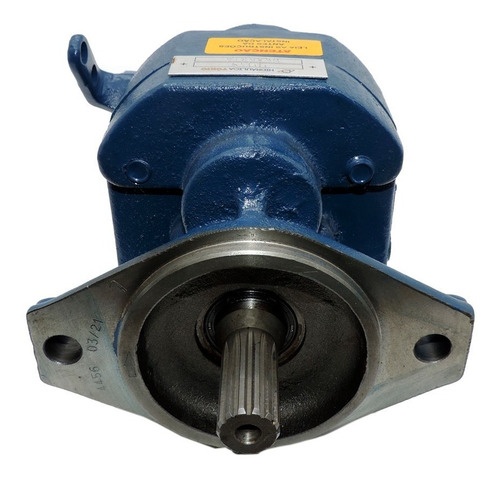
Bomba Hidráulica Marrucci Bhm200 4456/68 Caçamba Basculante
CONTEÚDO DA EMBALAGEM: 01 Bomba Hidráulica Marrucci BHM 200/68 1445600 acoplada DESCRIÇÕES: ACIONAMENTO: MANUAL (A CABO) EIXO: 7/8" 13 ESTRIAS SENTIDO DE GIRO: HORARIA ENTRADA: 1" POLEGADA SAÍDA: 3/4" MÁXIMA PRESSÃO DE TRABALHO: 140 BAR (2000 PSI) MÁXIMA PRESSÃO DE PICO: 175 BAR (2500 PSI) ROTAÇÃO MÁXIMA DE TRABALHO: 1800 RPM COD: 4419 Rotação: Horário (olhando de frente para o eixo) Flange / Eixo: SAE B 2 Furos / 13Z (para acoplar em tomada sem cardãn) Eixo Acionamento: Ø7/8" Série/Deslocamento: 200 / 68 Acionamento: Cabo ou alavanca Vazão: 68CC Aplicação: Caminhão Basculante Toco (6 m³) ou Trucado (13 m³) -- TEMOS A PRONTA ENTREGA O MESMO MODELO MARRUCI BMH 200/68L COM A ROTAÇÃO ANTI HORÁRIA, CONSULTE-NOS-- PRODUTO NOVO, PEÇA NOVA. * ENVIO IMEDIATO MEDIANTE APROVAÇÃO DE COMPRA, ACOMPANHA NOTA FISCAL. * ESTAMOS LOCALIZADOS HÁ DUAS QUADRAS DE UMA AGÊNCIA MERCADO LIVRE. _ CASA DOS HIDRÁULICOS ___ * BOMBAS HIDRÁULICAS NOVAS LINHA LEVE E PESADA * REPAROS PARA CAIXA DIREÇÃO HIDRÁULICA * REPARO PARA BOMBAS HIDRÁULICAS * CAIXA DE DIREÇÃO NOVAS E DAS * REPARO PARA PALETEIRAS E EMPILHADEIRAS * DIVERSAS PEÇAS PARA PALETEIRAS E EMPILHADEIRAS * RODAS DE CARGA E DIRECIONAIS PARA PALETEIRAS * GAXETAS, ANÉIS ORING'S * BIELETAS E AXIAIS PARA CAIXA DE DIREÇÃO HIDRÁULICA. * REPAROS LINHA PESADA, MACAQUIHO BASCULANTE, CILINDRO BASCULANTE 112 - 124 * RESERVATÓRIOS HIDRÁULICOS DE ÓLEO * ÓLEO ATF E ÓLEO 68 (LITRO E BALDE) * MACACOS GARRAFA DIVERSAS TONELADAS _CONSULTE-NOS_
Brand: PartFix
Category: Vehicles & Parts > Vehicles > Motor Vehicles > Commercial Vehicles > Buses > Articulated Buses